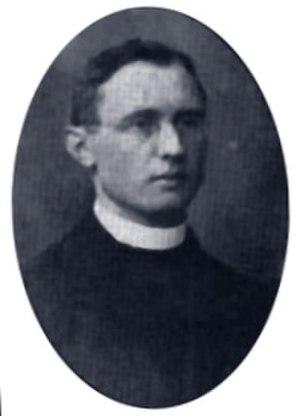
Martin Gusinde (1886 – 1969) prêtre de la Société du Verbe-Divin, anthropologue, ethnologue
Le père Martin Gusinde, né le 29 octobre 1886 à Breslau en Prusse, aujourd'hui Wrocław et mort le 10 ou le 18 octobre 1969 selon les sources à Mödling, est un prêtre catholique de la Société du Verbe-Divin, anthropologue, ethnologue, explorateur et photographe.